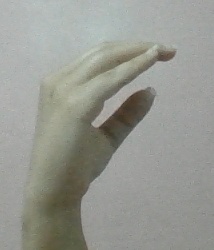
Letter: jeem